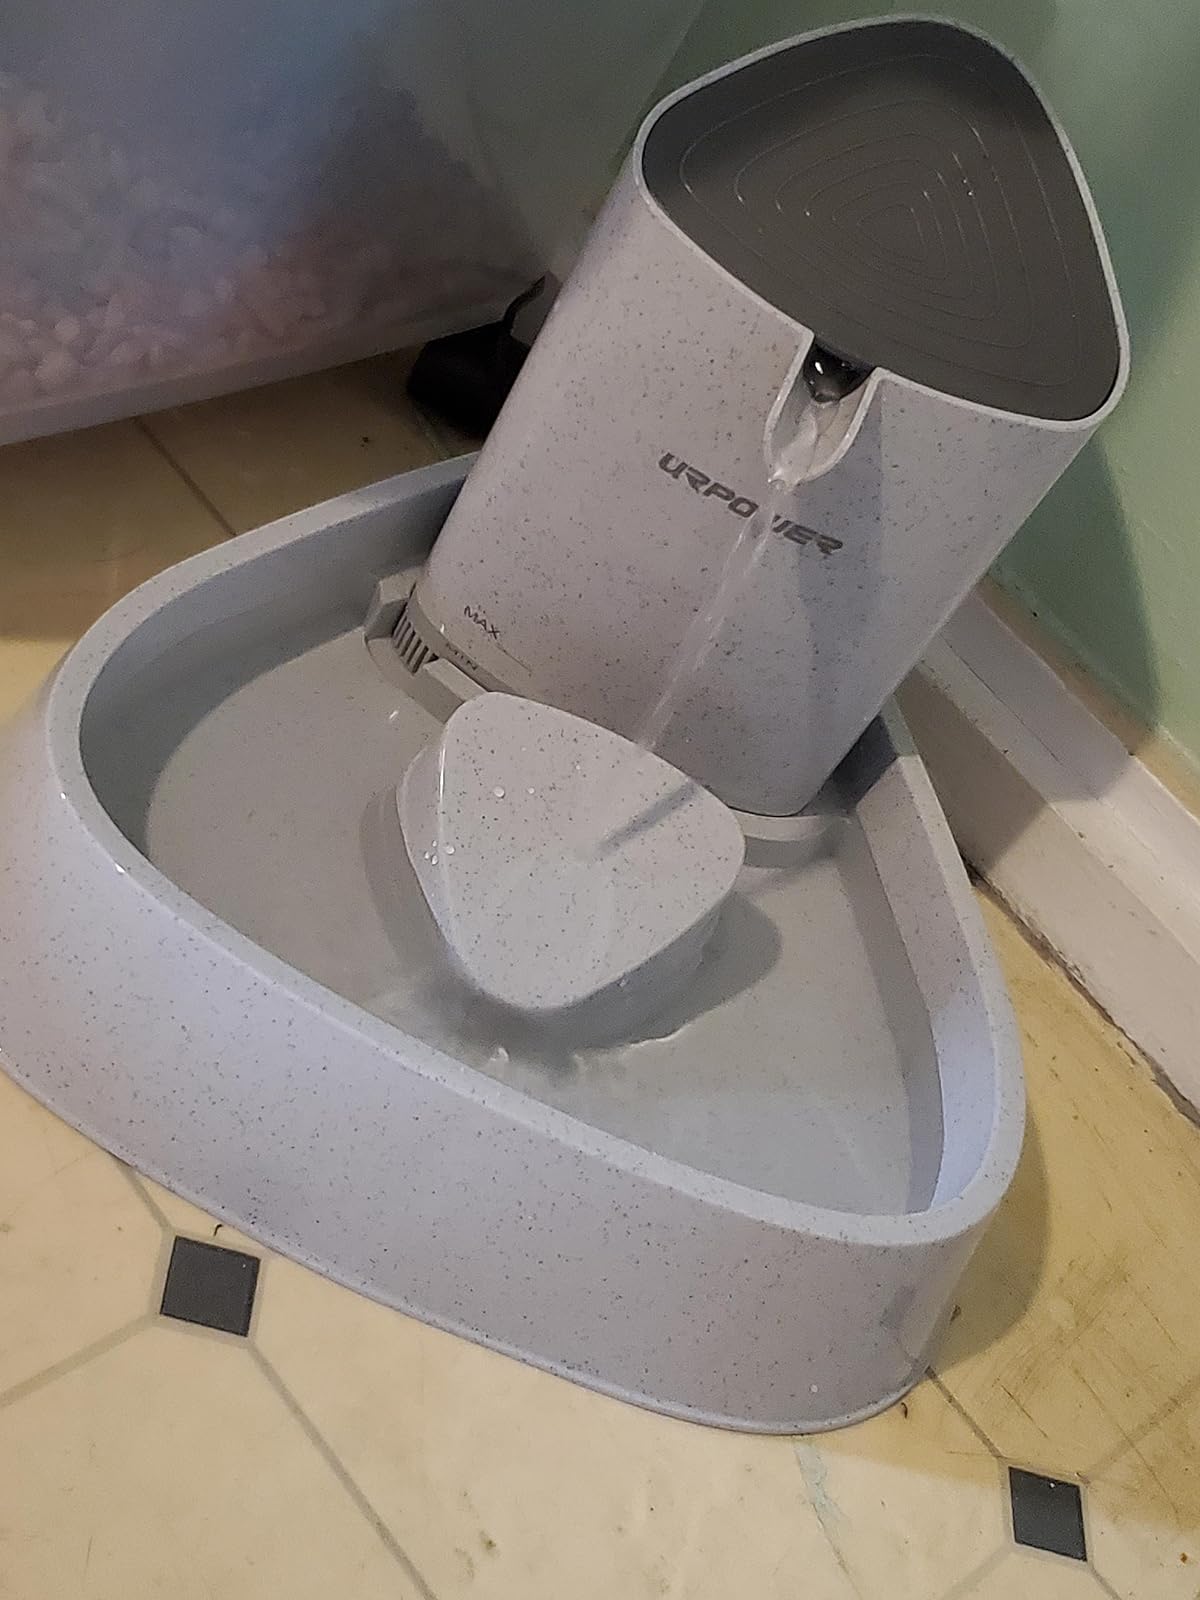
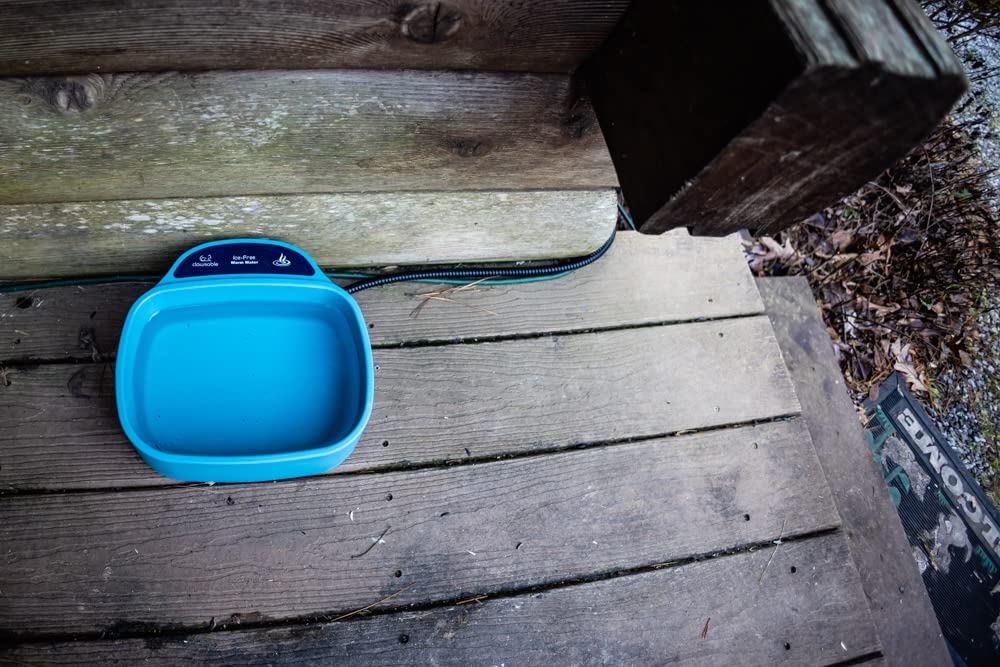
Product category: items_bowl
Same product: no